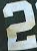
Number: 2